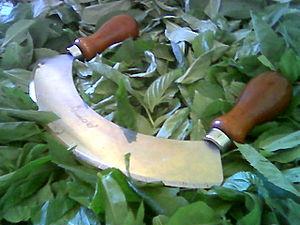
La corète potagère est une espèce de plantes dicotylédones de la famille des Tiliaceae originaire d'Inde.